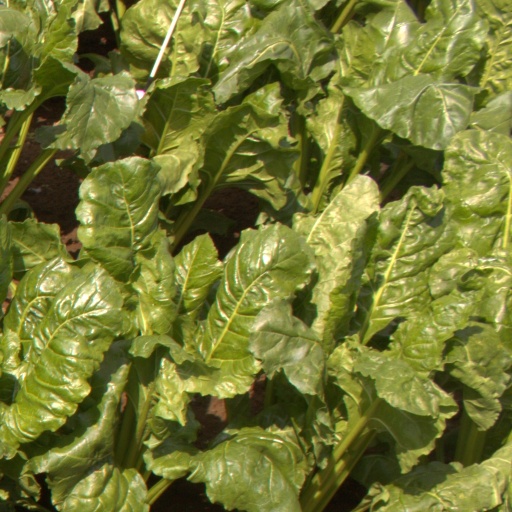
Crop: sugar beet